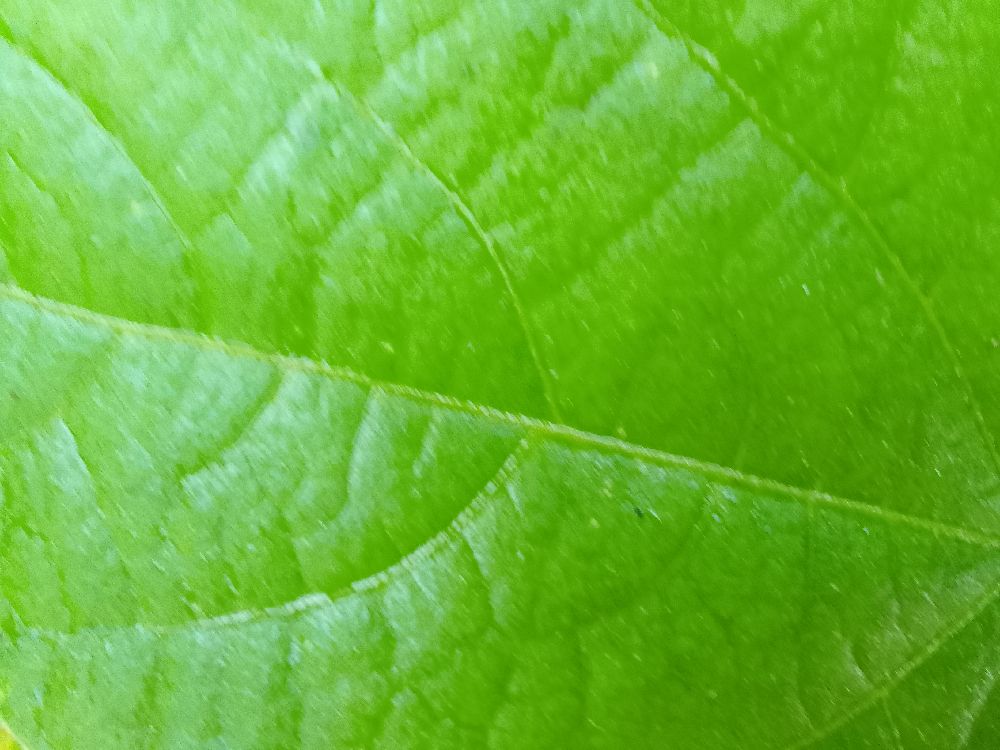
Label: healthy